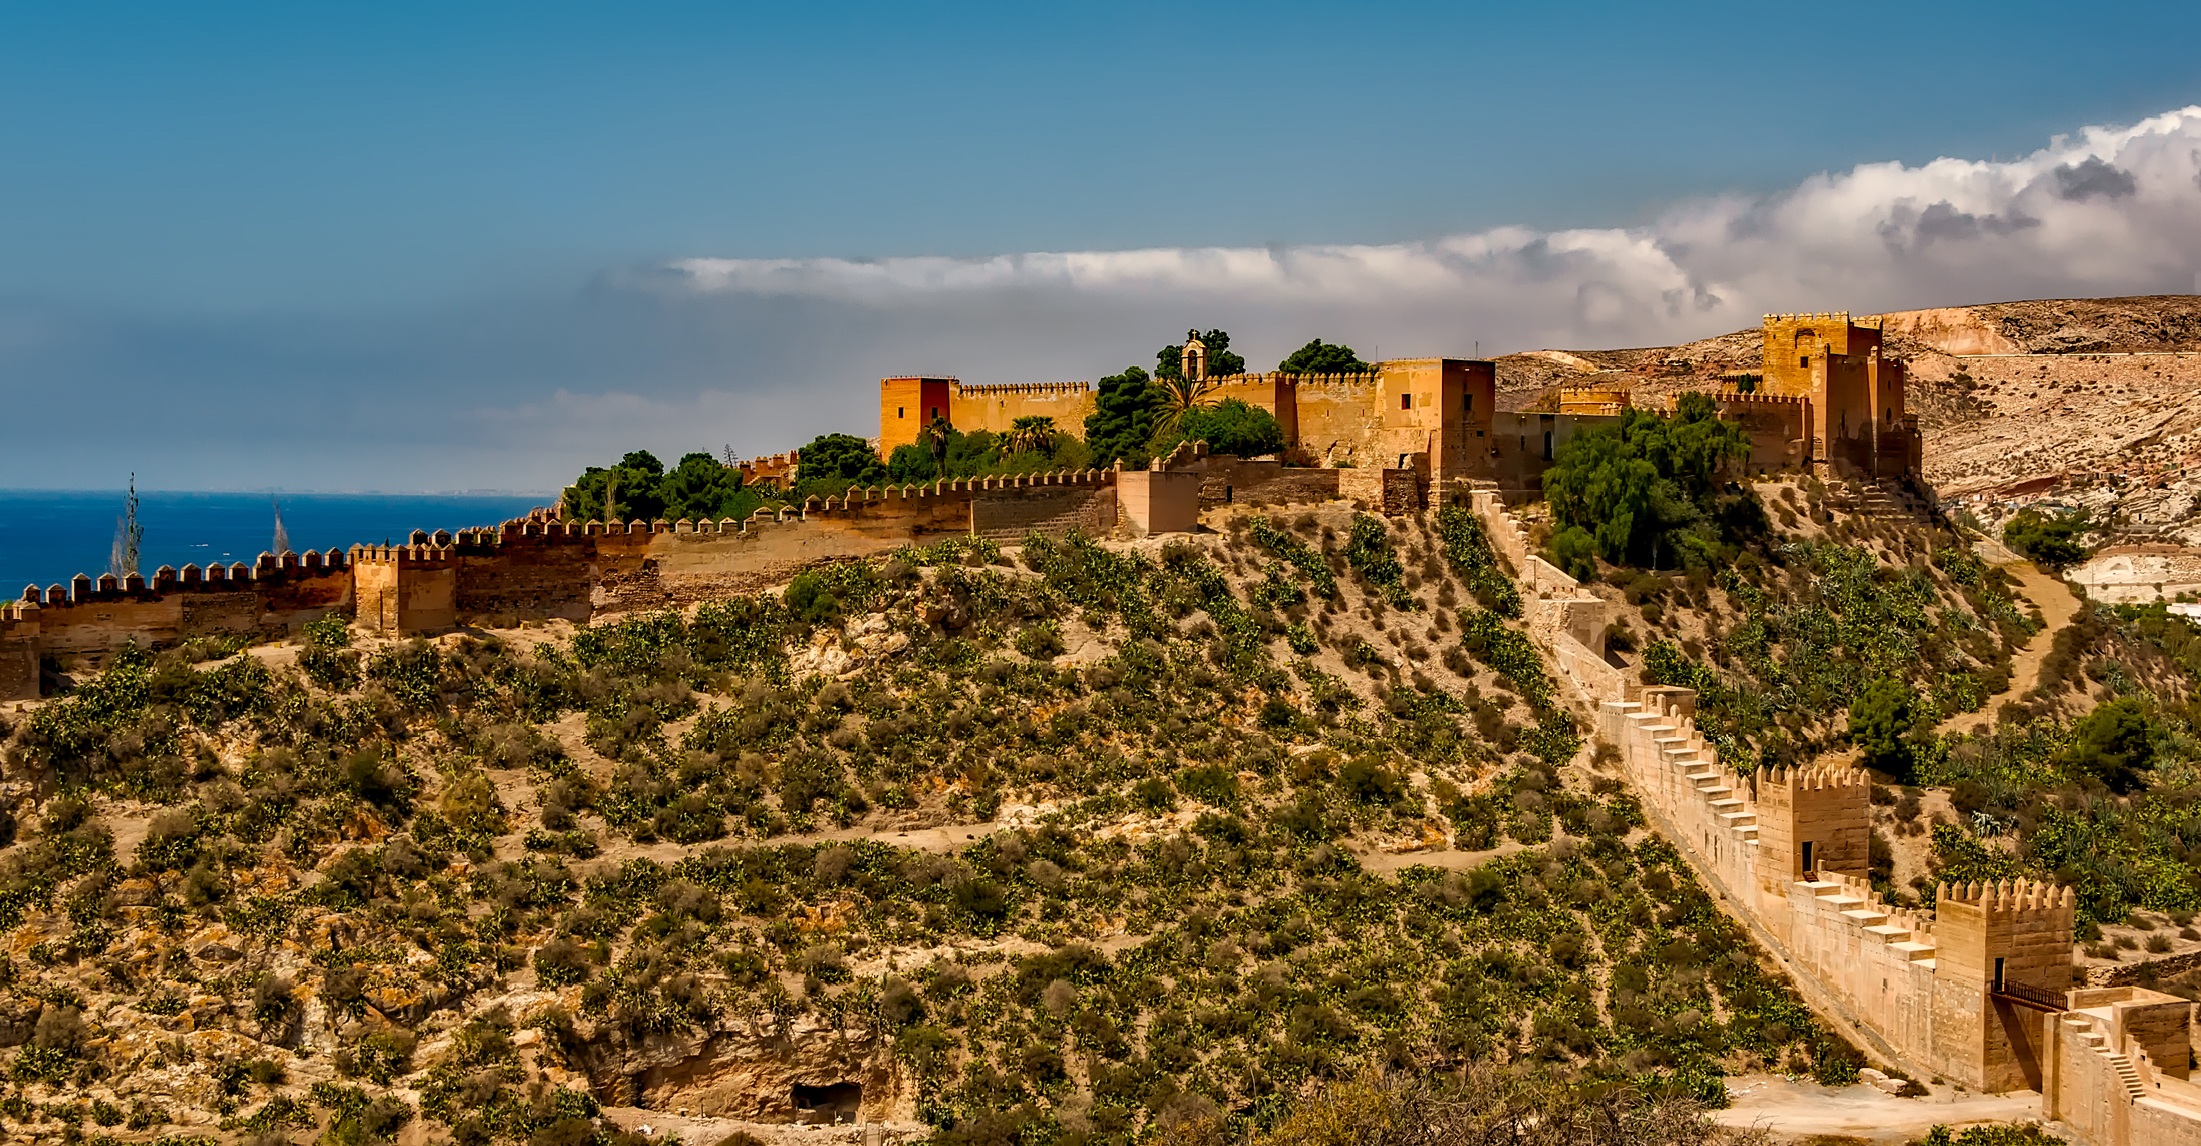
landscape, sea, coast, ocean, mountain, architecture, structure, sky, hill, flower, town, panorama, landmark, historic, tourism, terrain, hdr, clouds, fortress, spain, ruins, alcazaba, aerial photography, ancient history